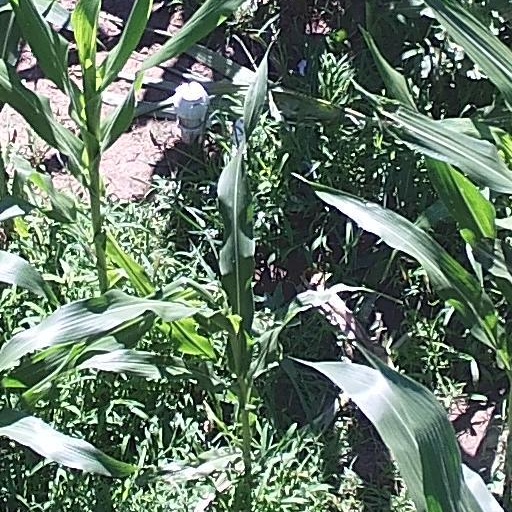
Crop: maize; corn